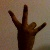
The image shows a hand gesture representing the number 7 in Indian Sign Language.